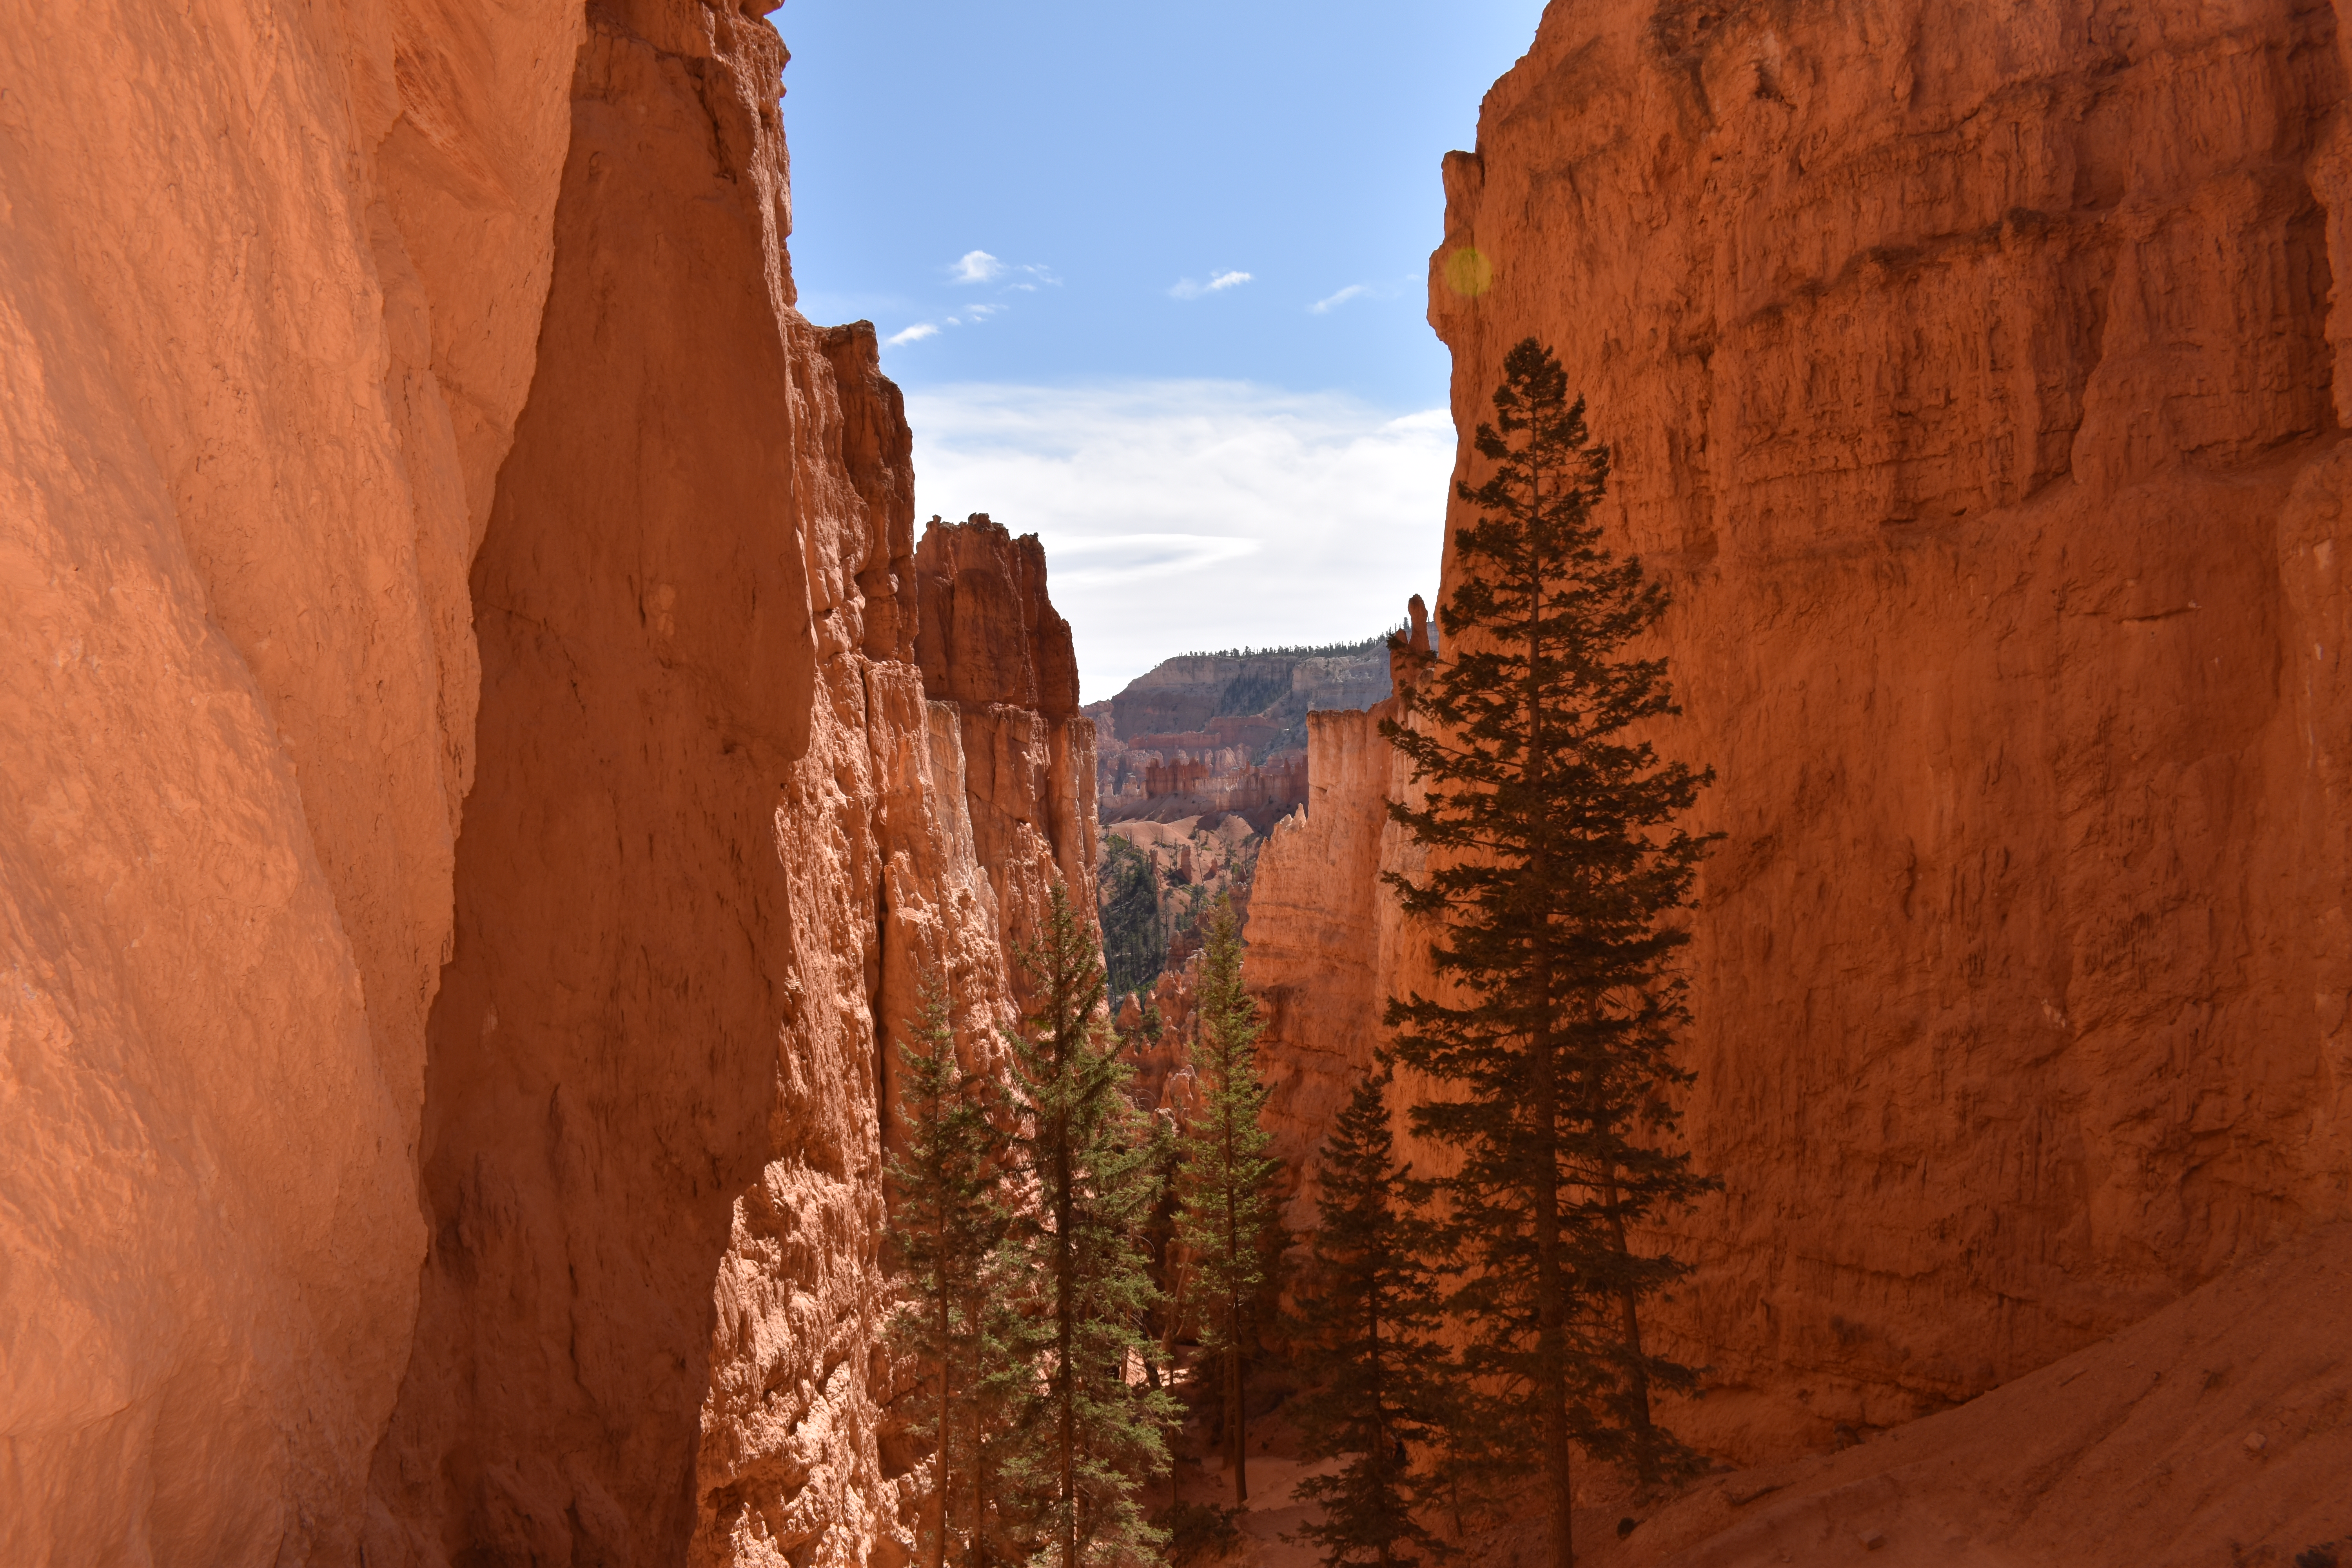
natural, canyon, formation, rock, narrows, wadi, badlands, geology, national park, escarpment, sky, fault, landscape, outcrop, valley, historic site, butte, cliff, plateau